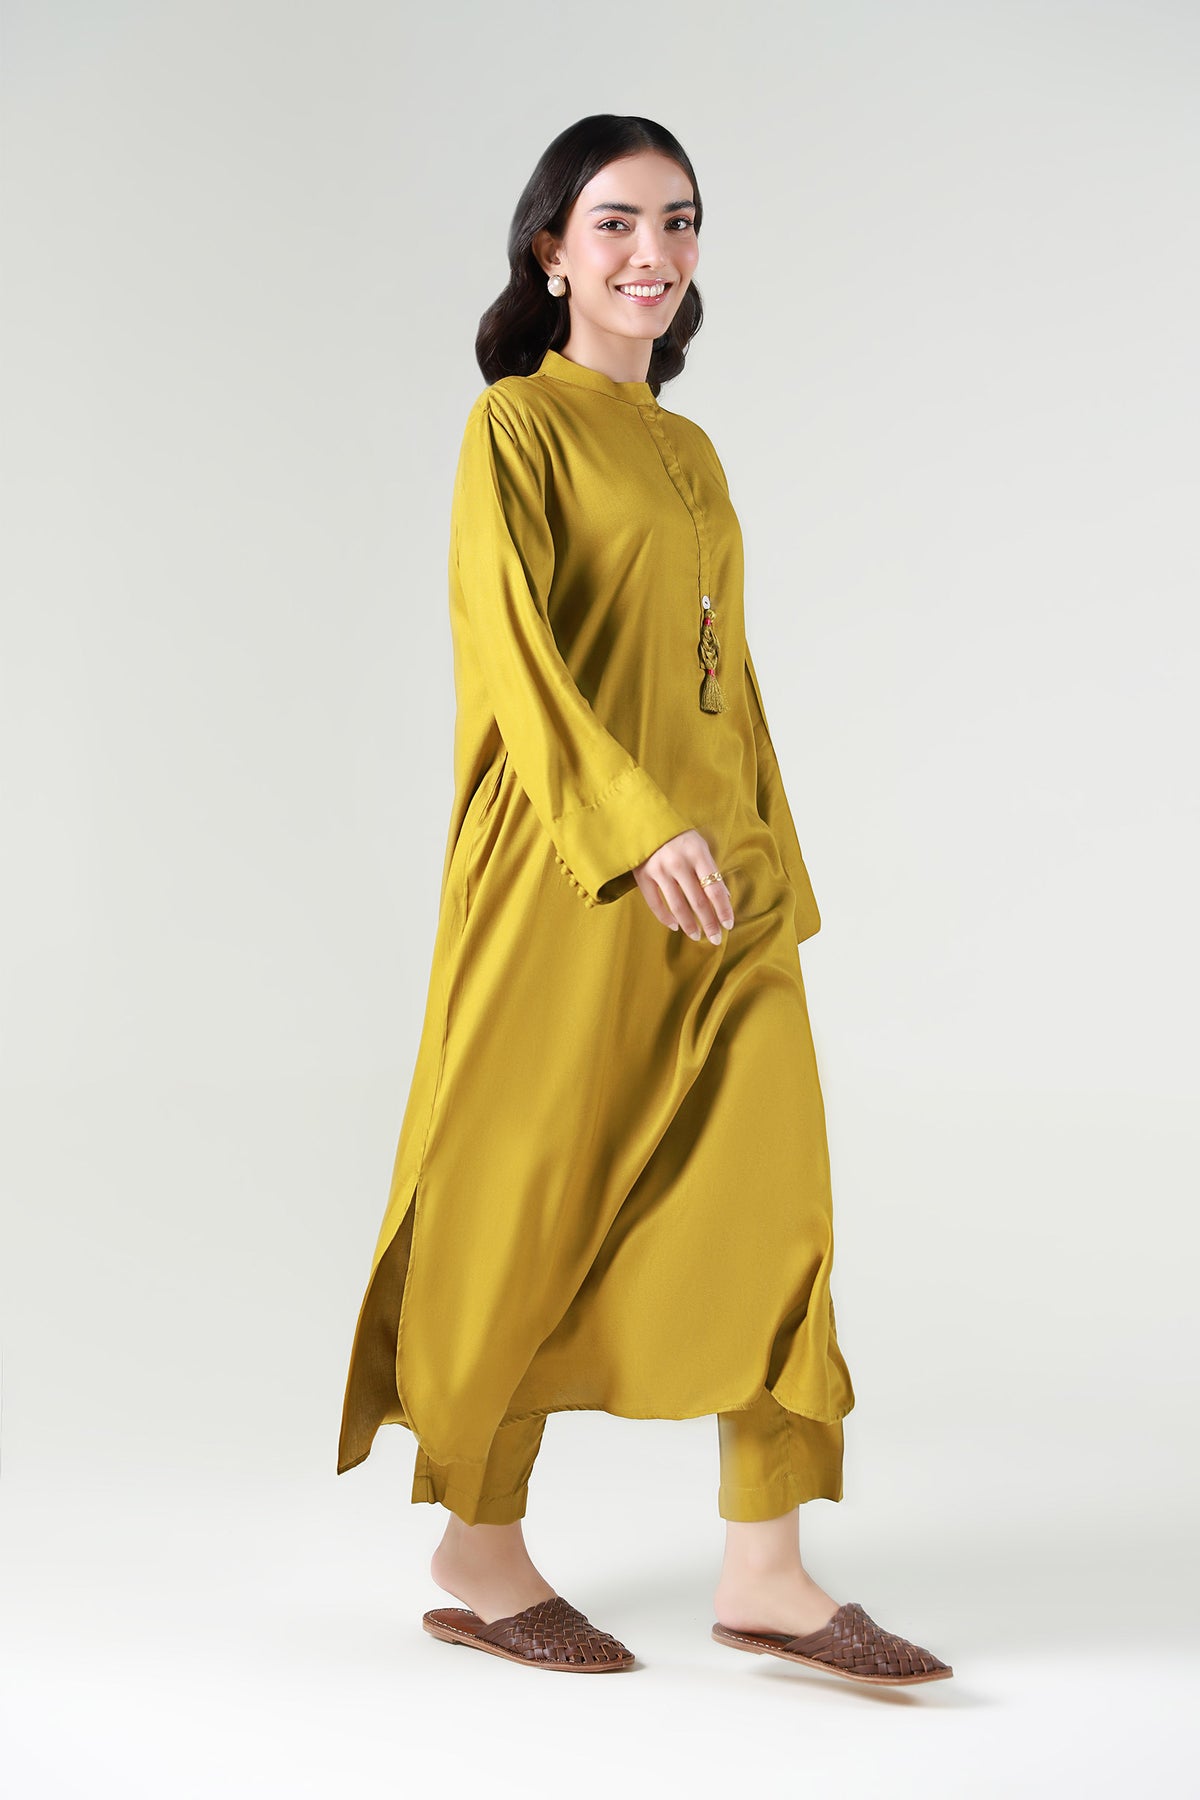
mustard kurta dress